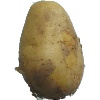
Label: white_potato